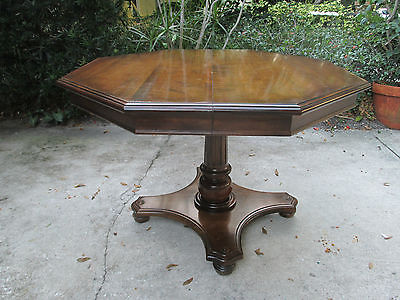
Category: table